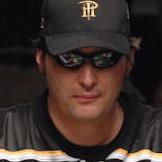
Age: 43